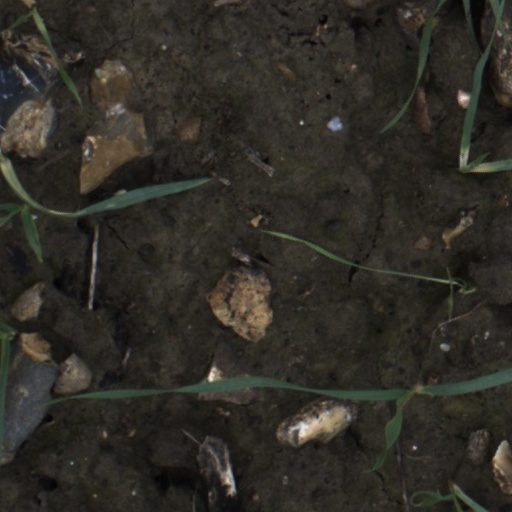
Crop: wheat